Taxonomy of the tawny owl

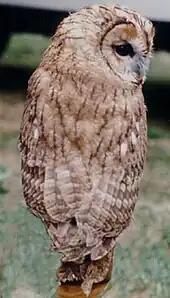
An individual probably of the western subspecies "S. a. sylvatica"

The tawny owl was first described by Swedish naturalist Carl Linnaeus in the tenth edition of his "Systema Naturae" in 1758, under its current scientific name "Strix aluco". The binomial derives from the Greek "strix" "owl" and Italian "allocco" "tawny owl" (which in turn comes from the Latin "ulucus" "screech-owl"). Some early descriptions upon review were found to have somehow conflated the very different barn owl by describing it with the same scientific name "Strix aluco", which in turn engendered some confusion.